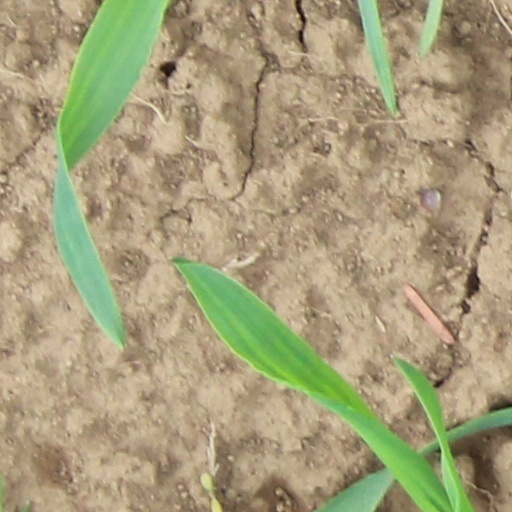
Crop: wheat